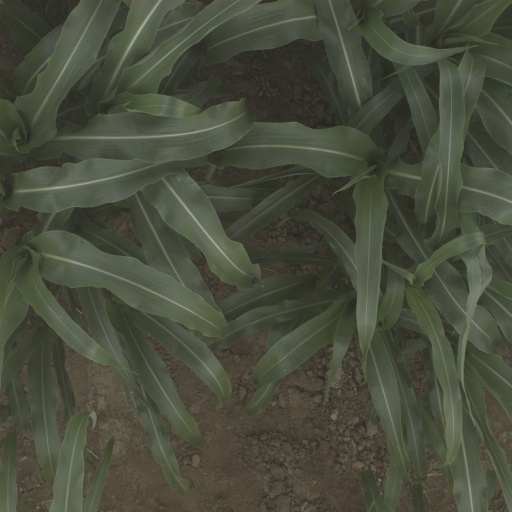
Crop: sorghum